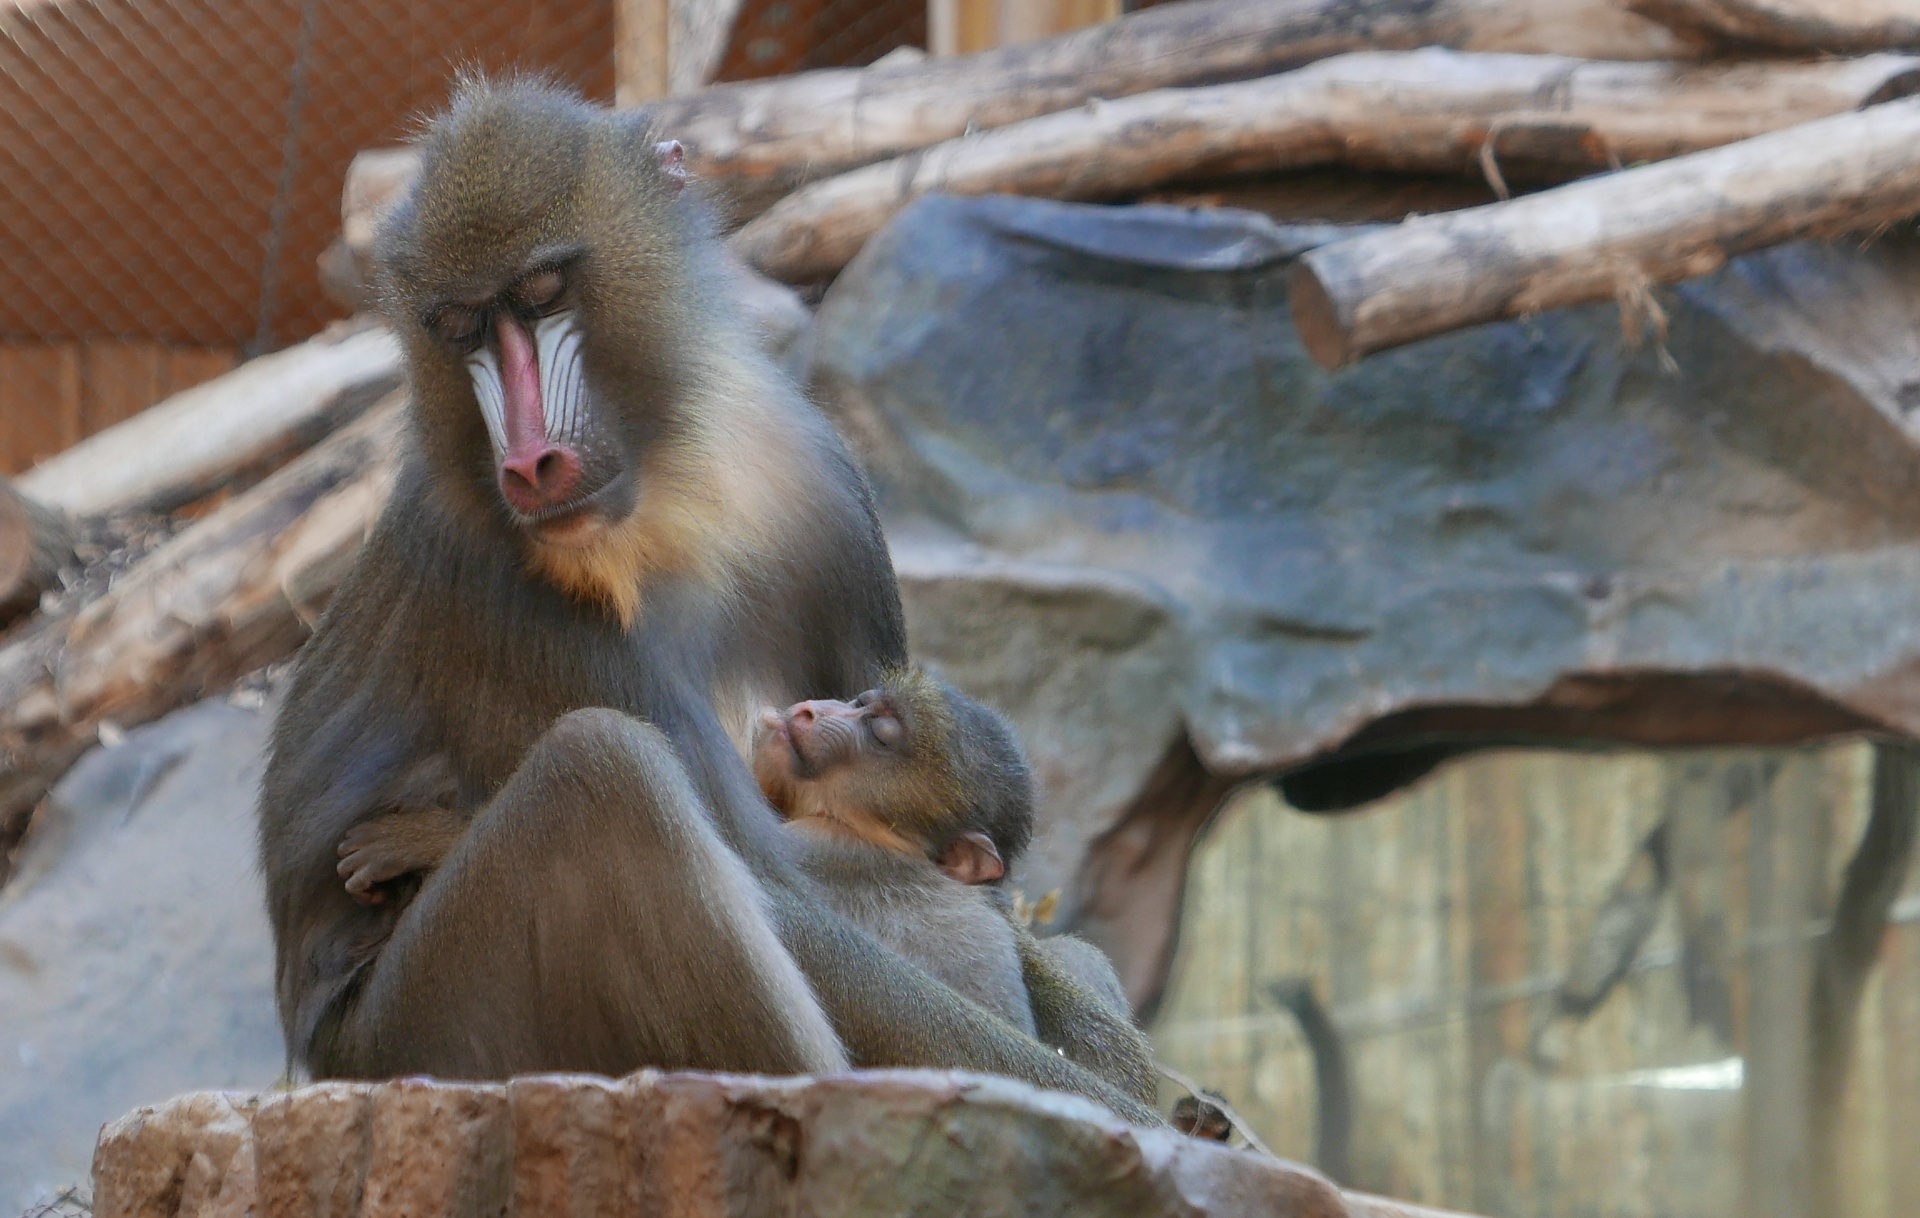
animal, wildlife, zoo, mammal, monkey, fauna, primate, relaxation, primates, mandrill, macaque, old world monkey, old world monkeys